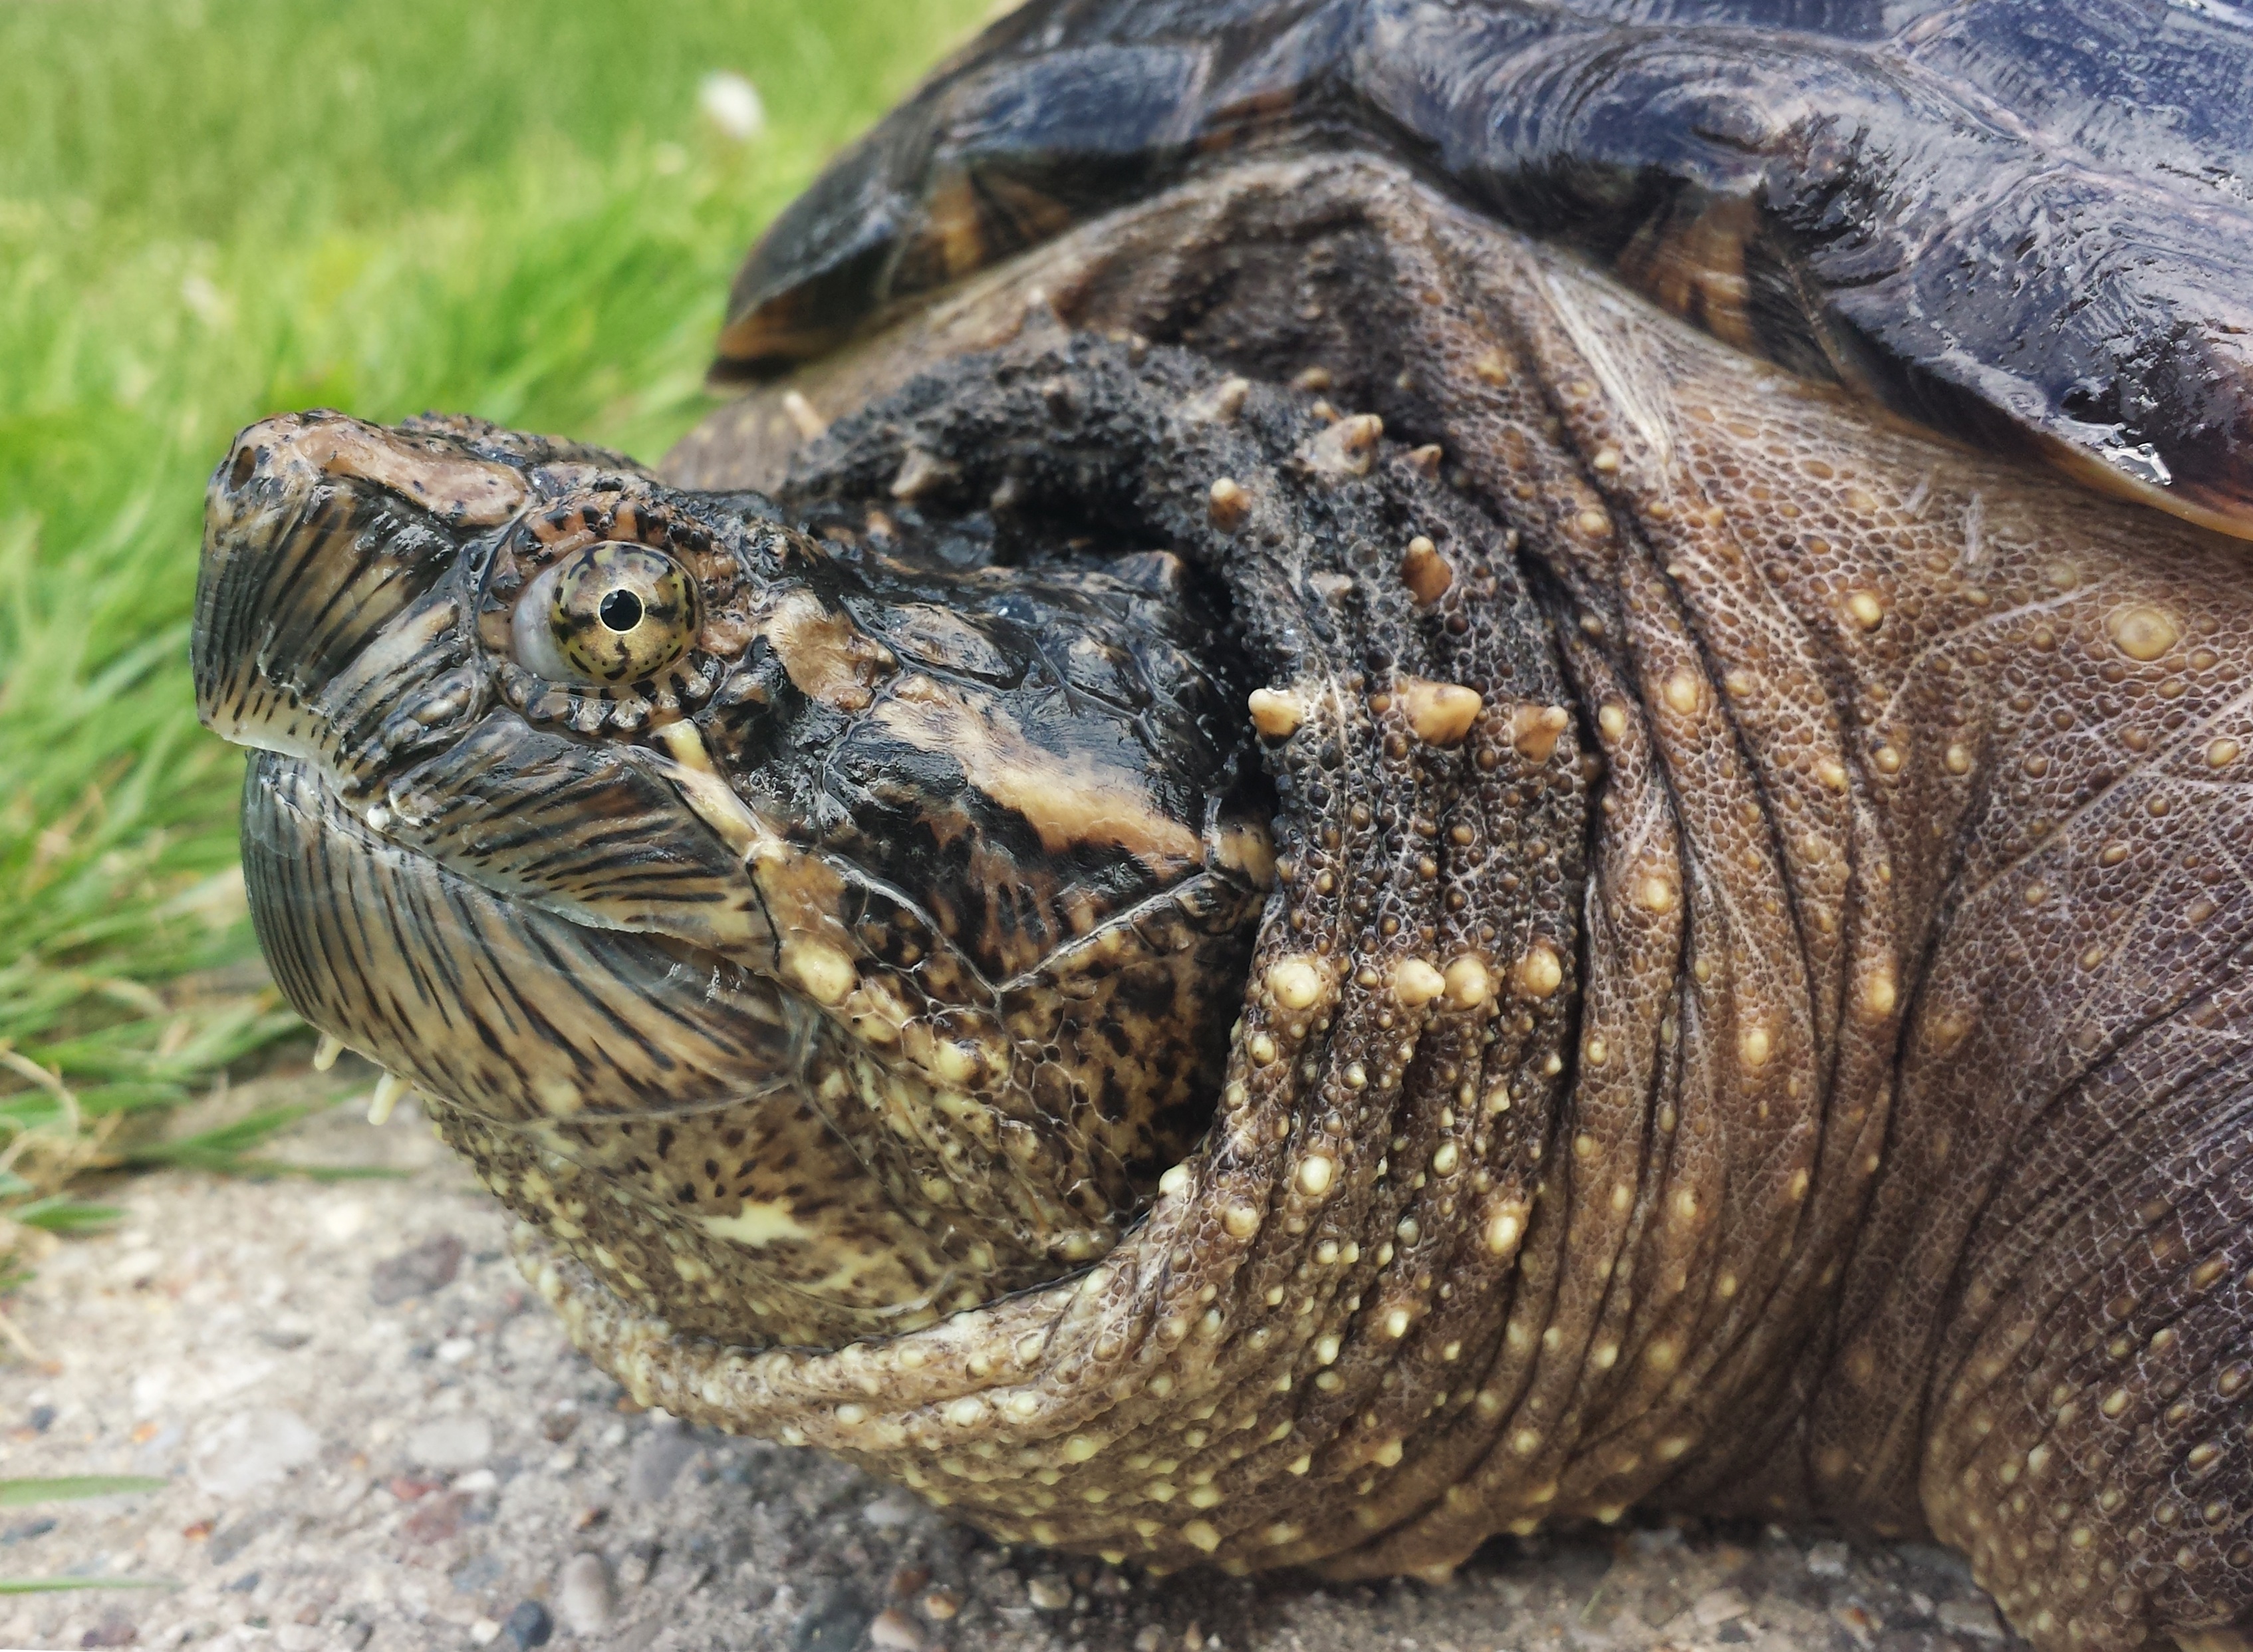
nature, outdoor, animal, wildlife, wild, pet, aquatic, turtle, reptile, fauna, shell, tortoise, vertebrate, common, snapper, box turtle, snap, snapping, loggerhead, common snapping turtle, american alligator, emydidae, nile crocodile, chelydridae, chelydra, serpentina